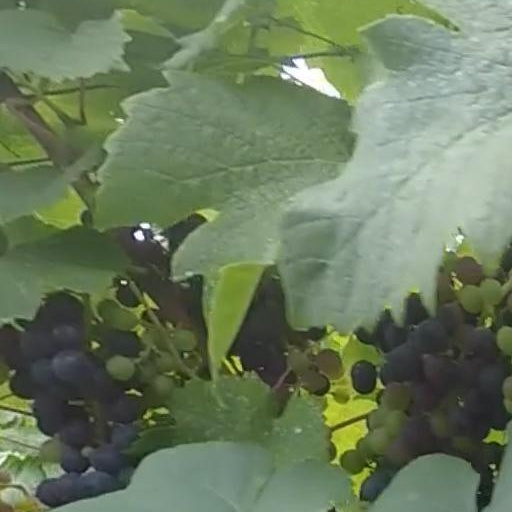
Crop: grape